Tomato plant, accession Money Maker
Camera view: bottom (45 deg); turntable rotation: 330 degrees
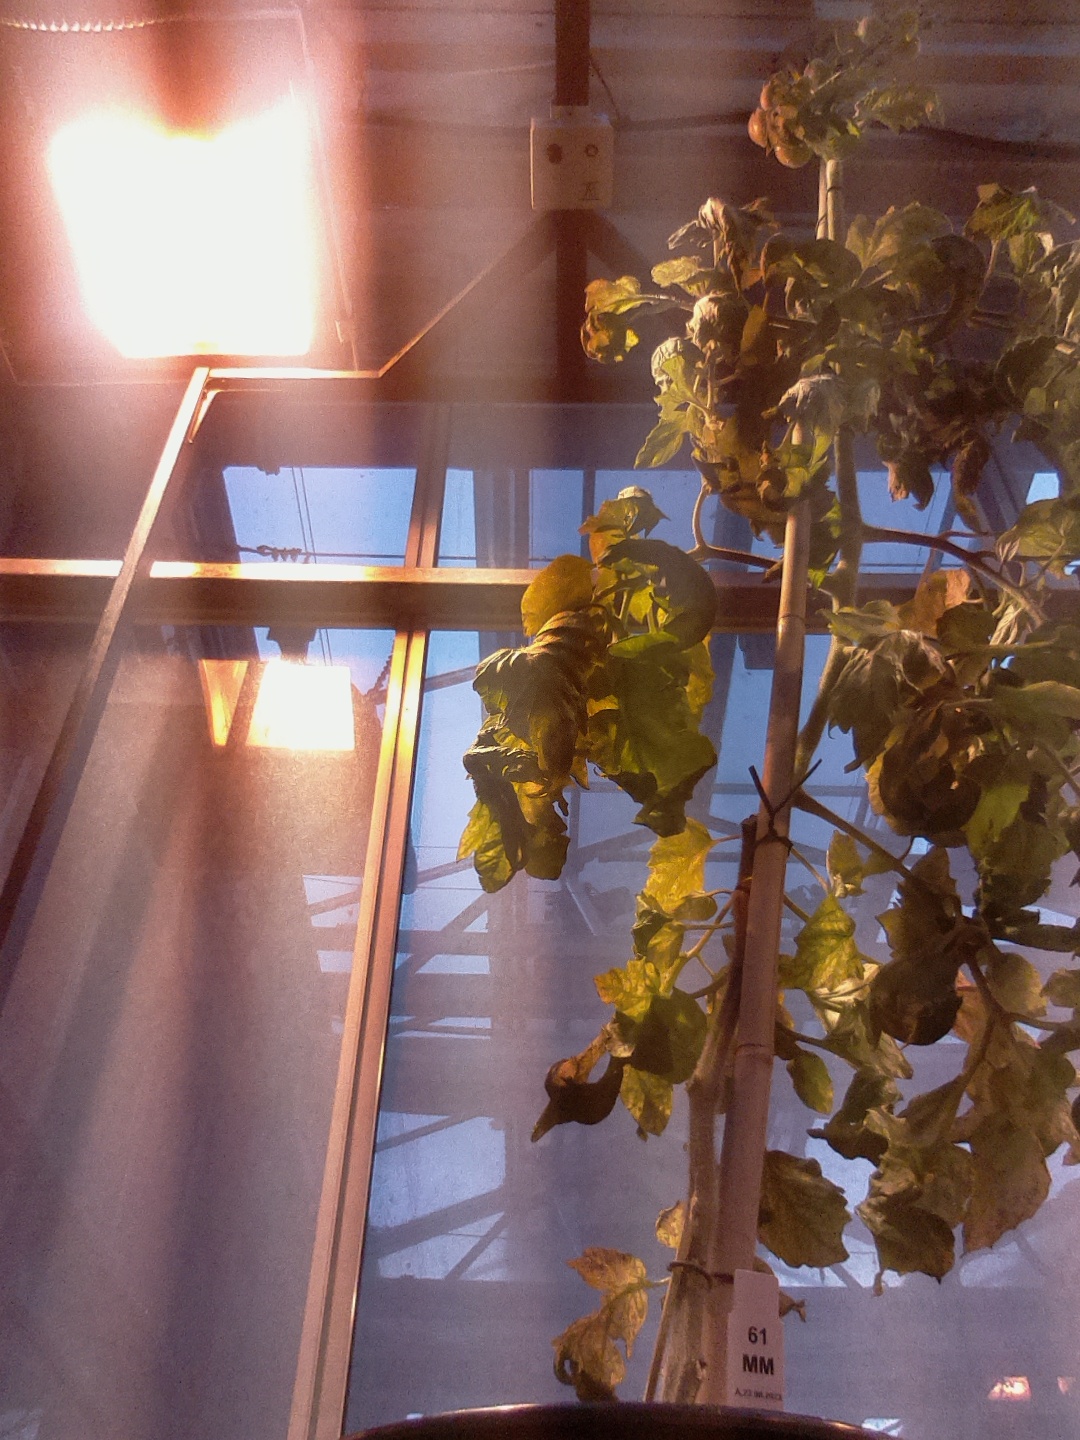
BBCH growth stage 75: 50%-60% of final fruit size